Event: Nepal Earthquake
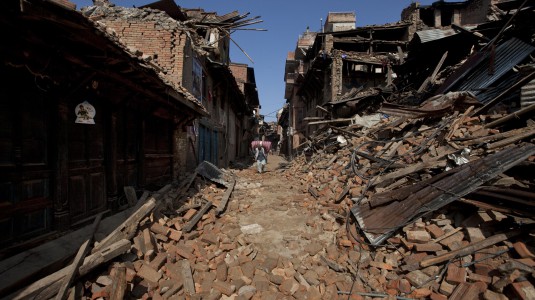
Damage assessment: damage